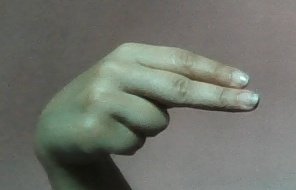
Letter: ain